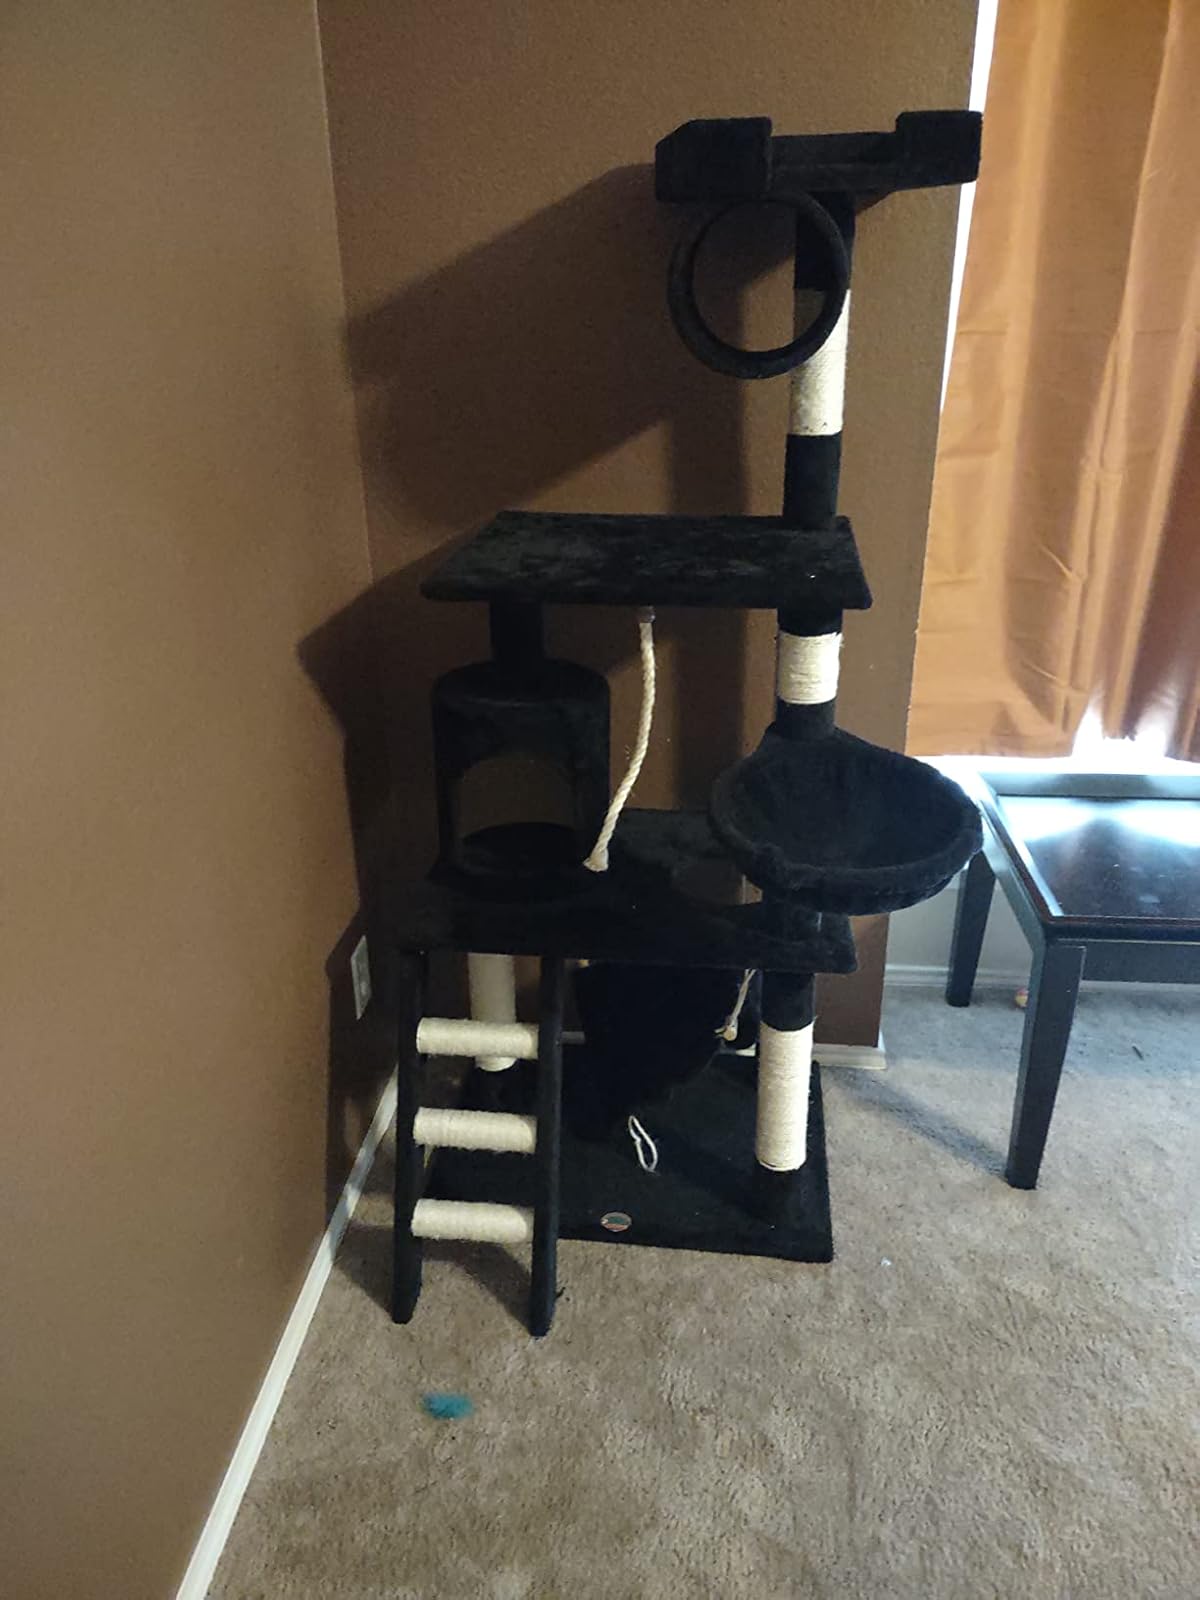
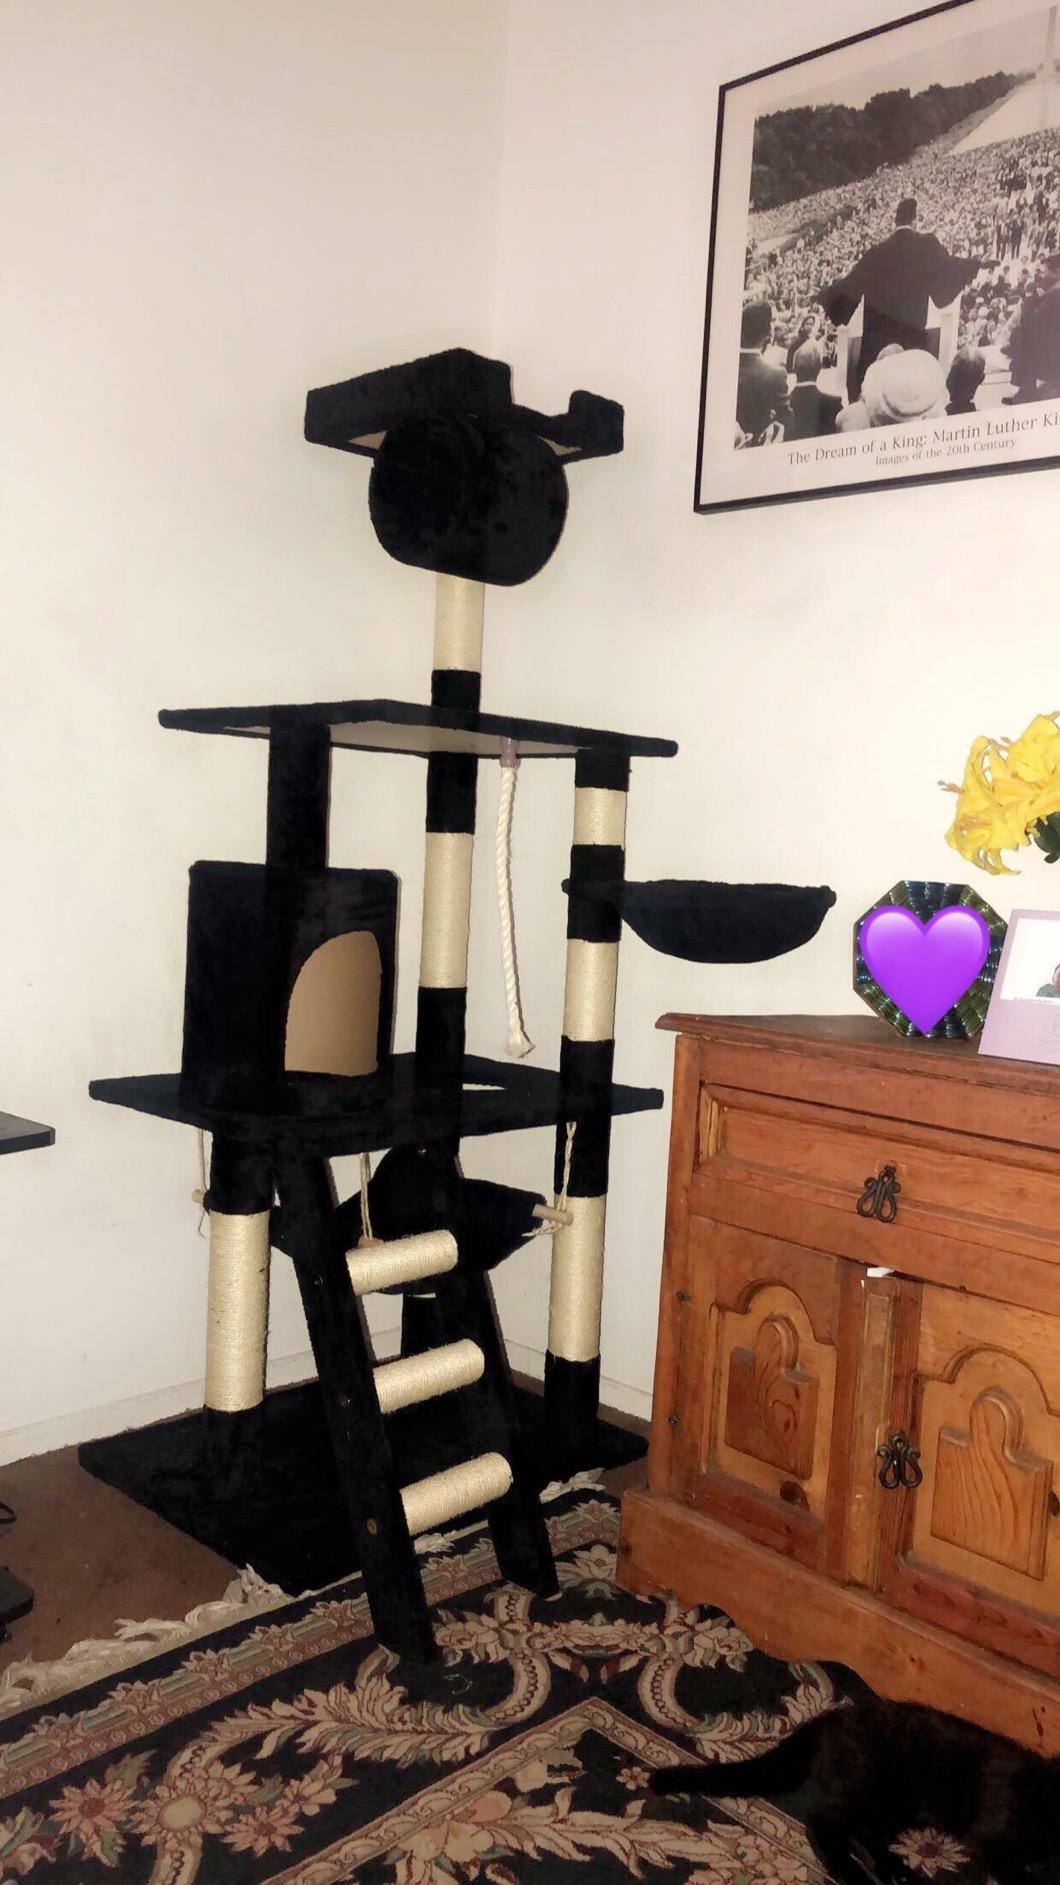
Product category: items_cat tree
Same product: yes